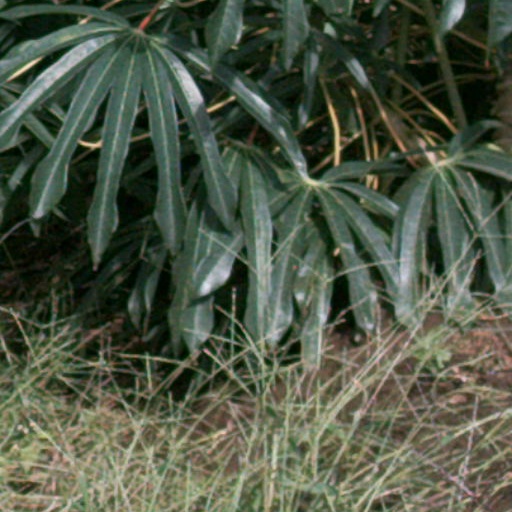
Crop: cassava